Carl Frederik Tietgen

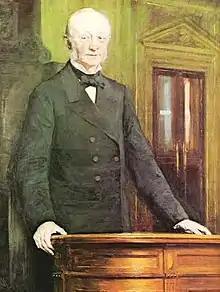
Tietgen painted by P. S. Krøyer in 1892

Carl Frederik Tietgen (19 March 1829 – 19 October 1901) was a Danish financier and industrialist. He played an important role in the industrialisation of Denmark as the founder of numerous prominent Danish companies, many of which are still in operation today. Tietgen notably formed conglomerates, thus several of Tietgen's companies attained monopoly-like status, cementing their durability.